Primary Alert System

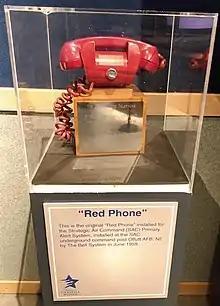
Original "Red Phone" for the SAC PAS. Installed by the Bell System at the Offutt AFB underground command post in June 1959. Now on display at the SAC museum.

PAS reached each Command Post by two geographically diversified circuits; one circuit, commonly called the "front-door" circuit tied the unit directly to Headquarters (SAC); the other, or "back-door" circuit provided a link to the parent Numbered Air Force.